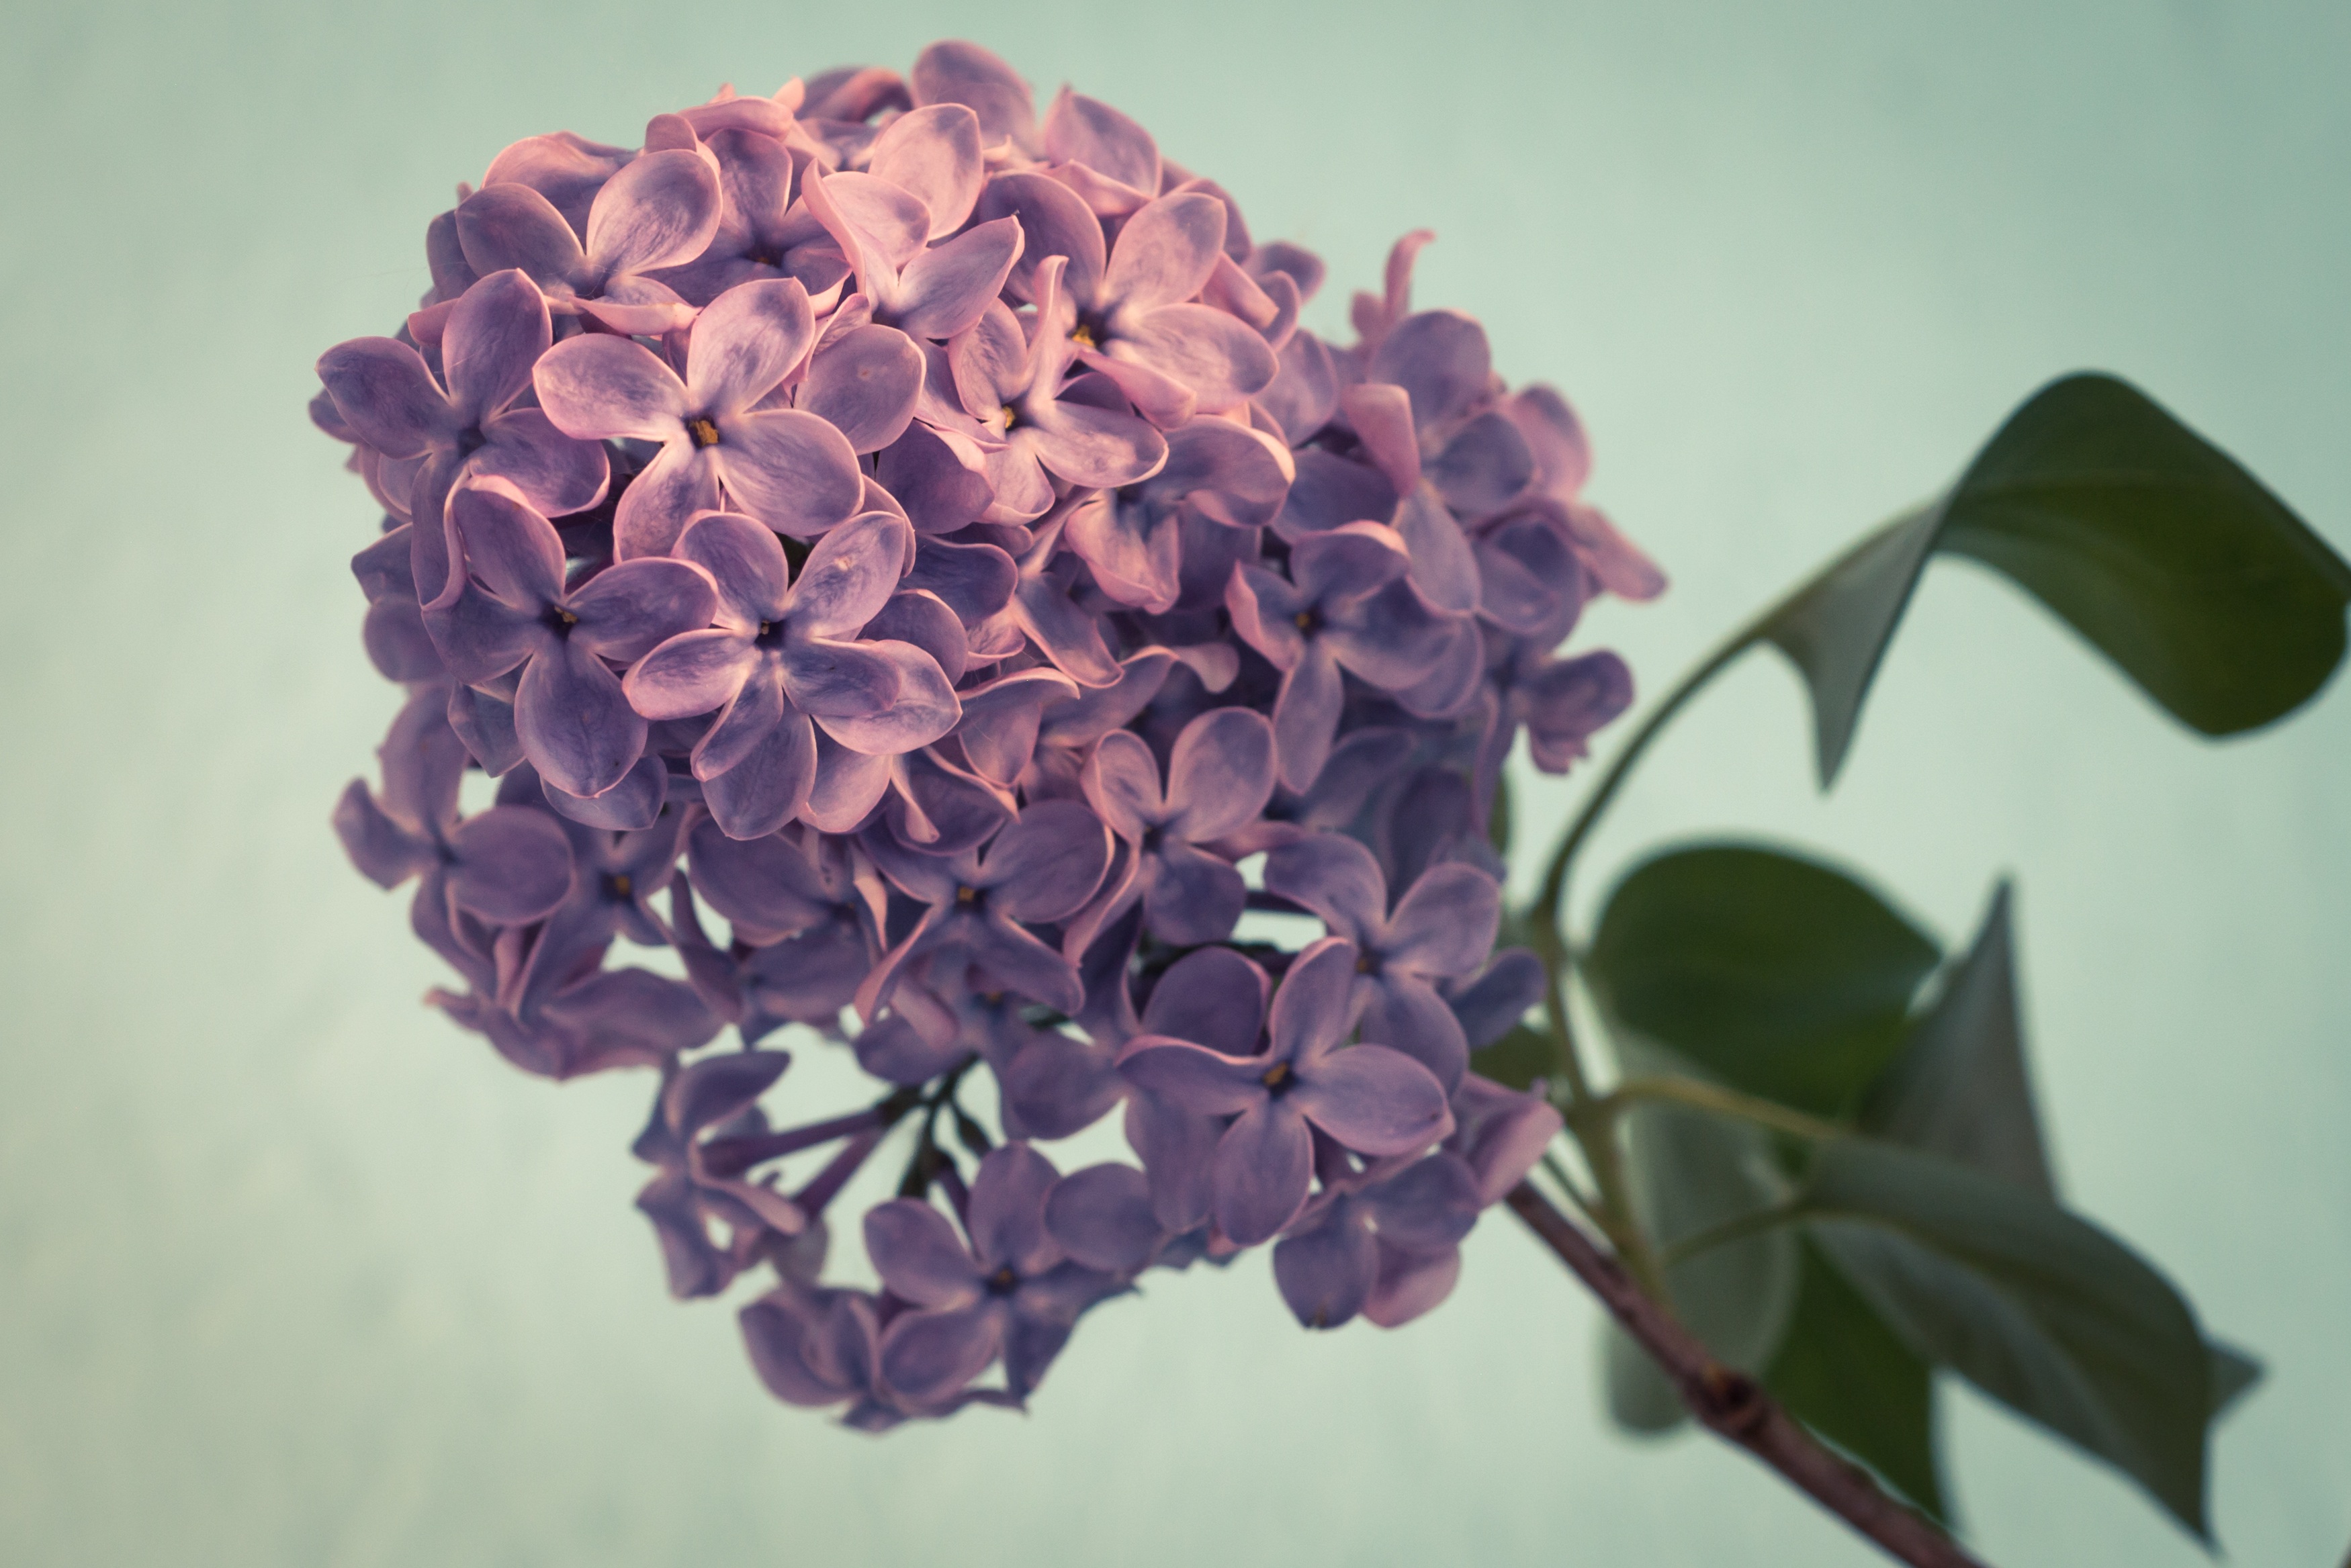
nature, plant, leaf, flower, purple, petal, bloom, bush, spring, botany, pink, flora, hydrangea, petals, eye, violet, lilac, syringa, floristry, macro photography, lilac flower, flowering plant, flower bouquet, hydrangeaceae, olive crop, land plant